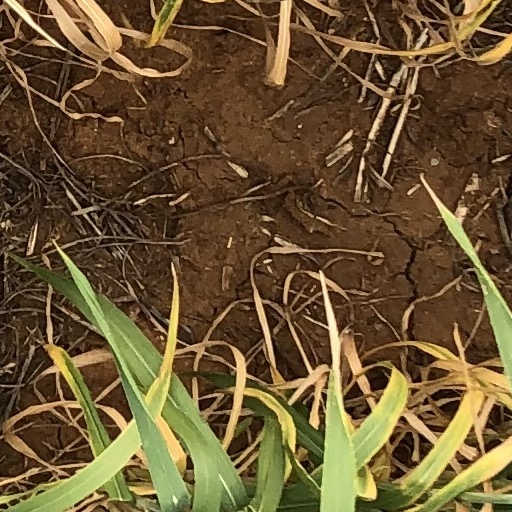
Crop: wheat